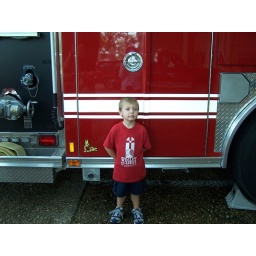
Anthony in front of the fire truck at his fire station field trip